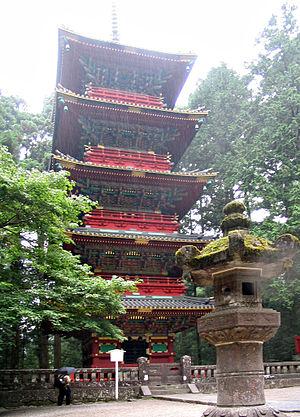
Les sanctuaires et temples de Nikkō sont inscrits au patrimoine mondial de l'humanité depuis 1999.
Le Nikkō Tōshō-gū est un sanctuaire shinto de type tōshōgū situé dans la préfecture de Tochigi au Japon. Il se situe près de la ville de Nikkō, dans le parc national de Nikkō. Il fait aussi partie des sanctuaires et temples de Nikkō. On y trouve les singes de la sagesse.